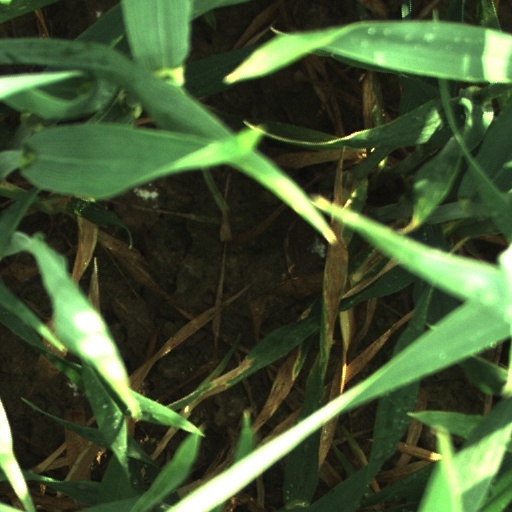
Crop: wheat